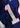
Number: 1